Gandharva

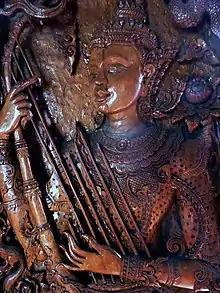
Wood carving of a "gandharva", Thailand

A gandharva is a member of a class of celestial beings in Indian religions, such as Hinduism, Buddhism, and Jainism, whose males are divine performers such as musicians and singers, and the females are divine dancers. In Hinduism, they are regarded to be the celestial demigods who serve as the musicians of the devas.